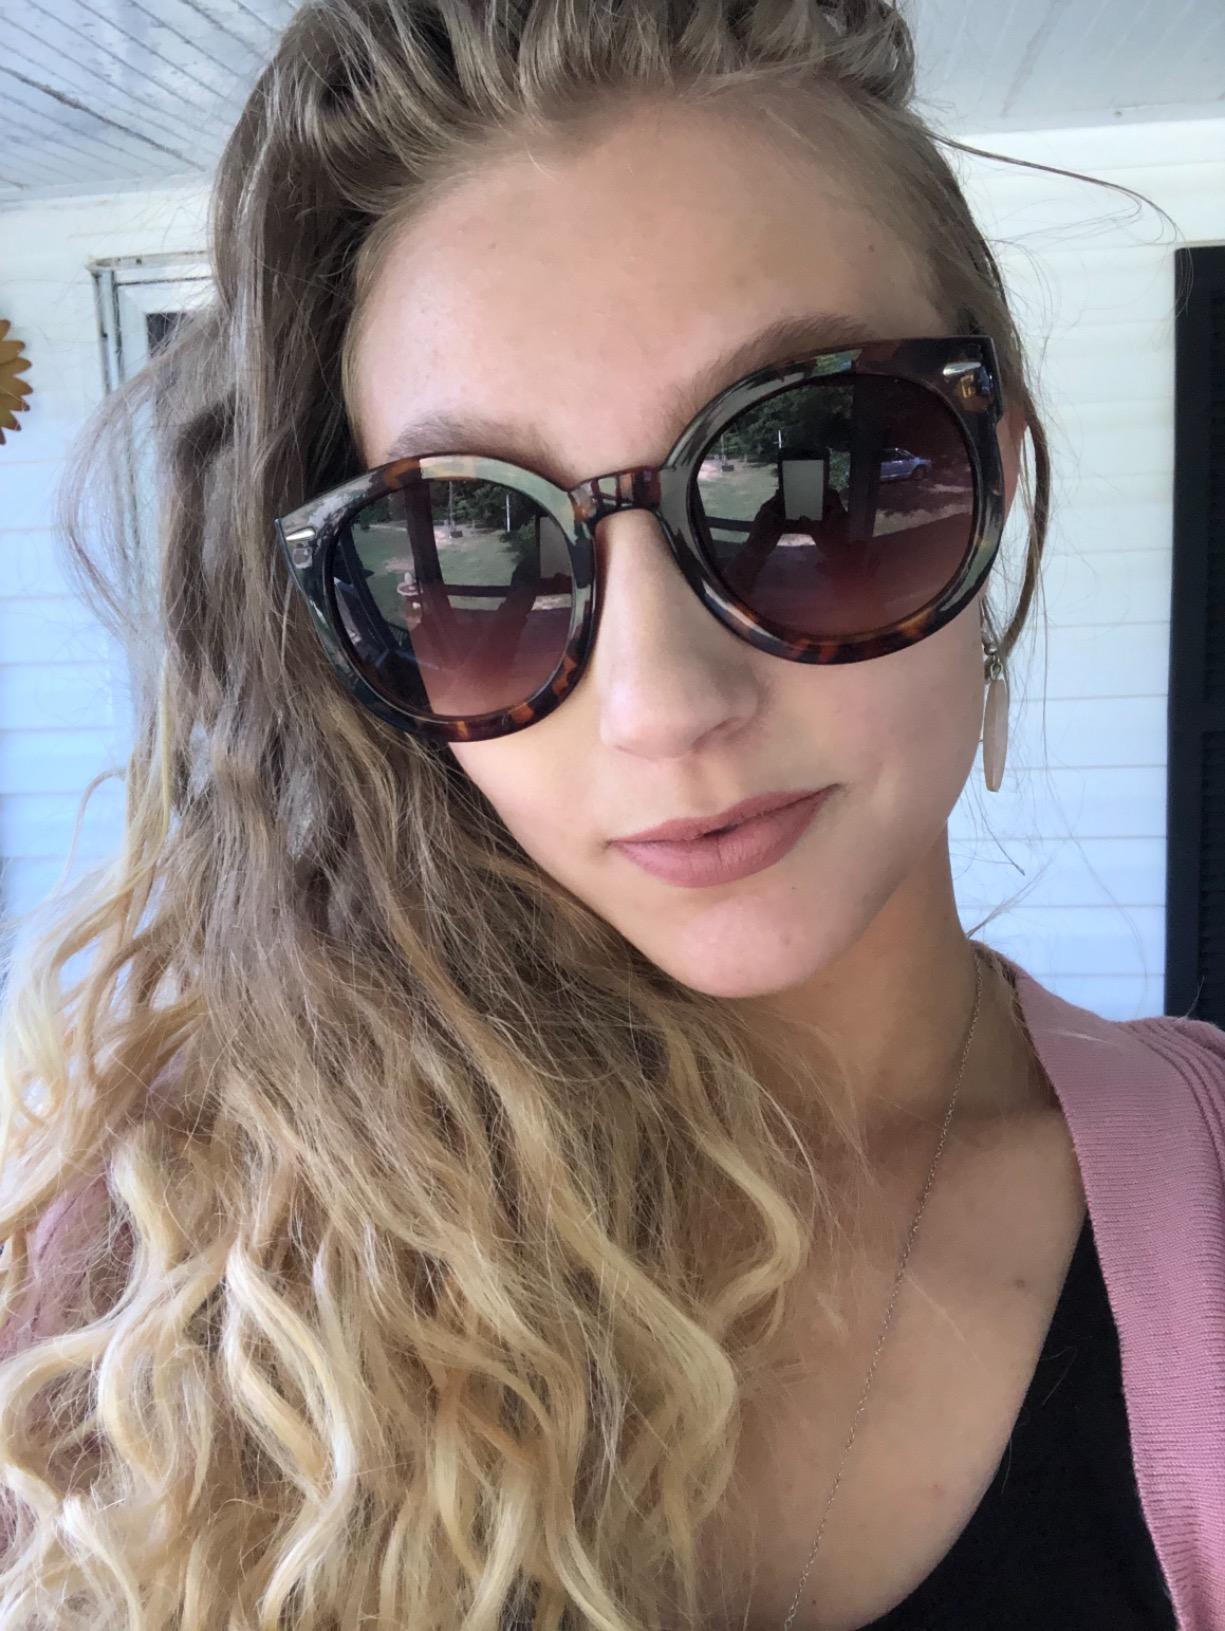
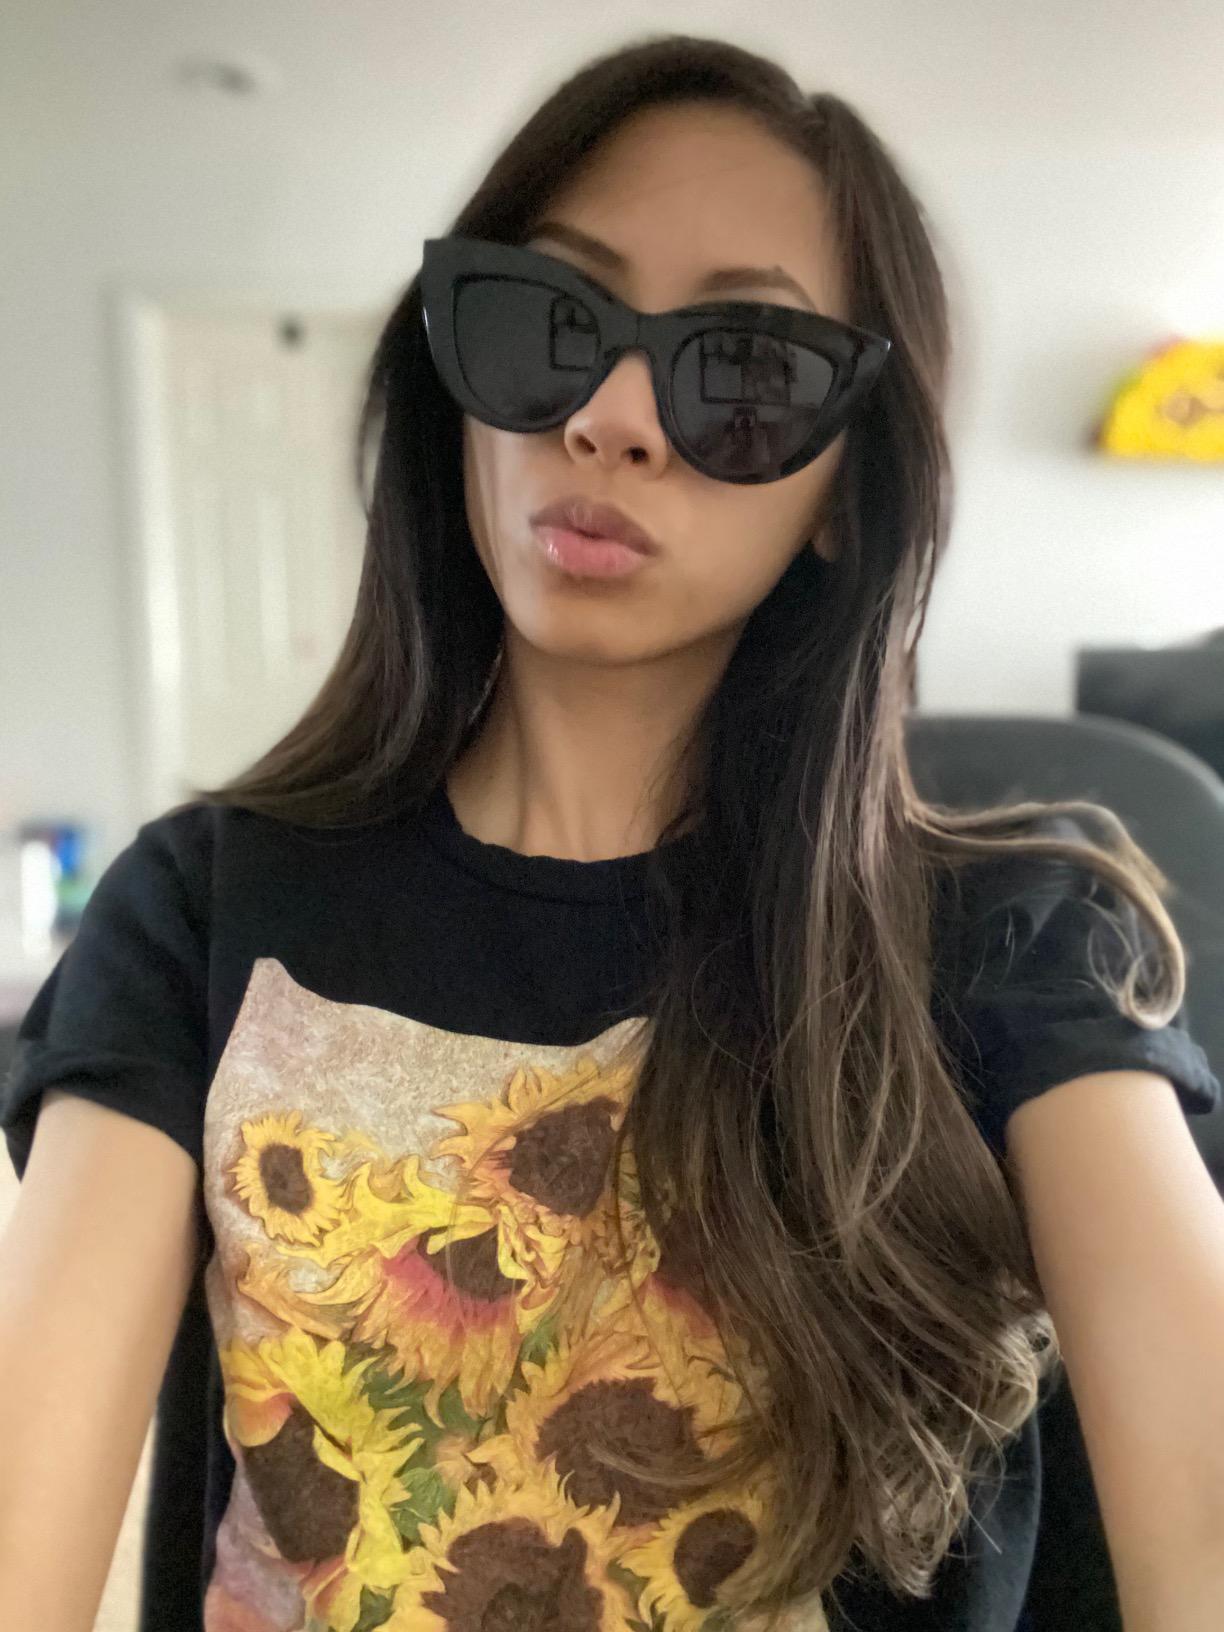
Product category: accessories_sunglasses
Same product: no